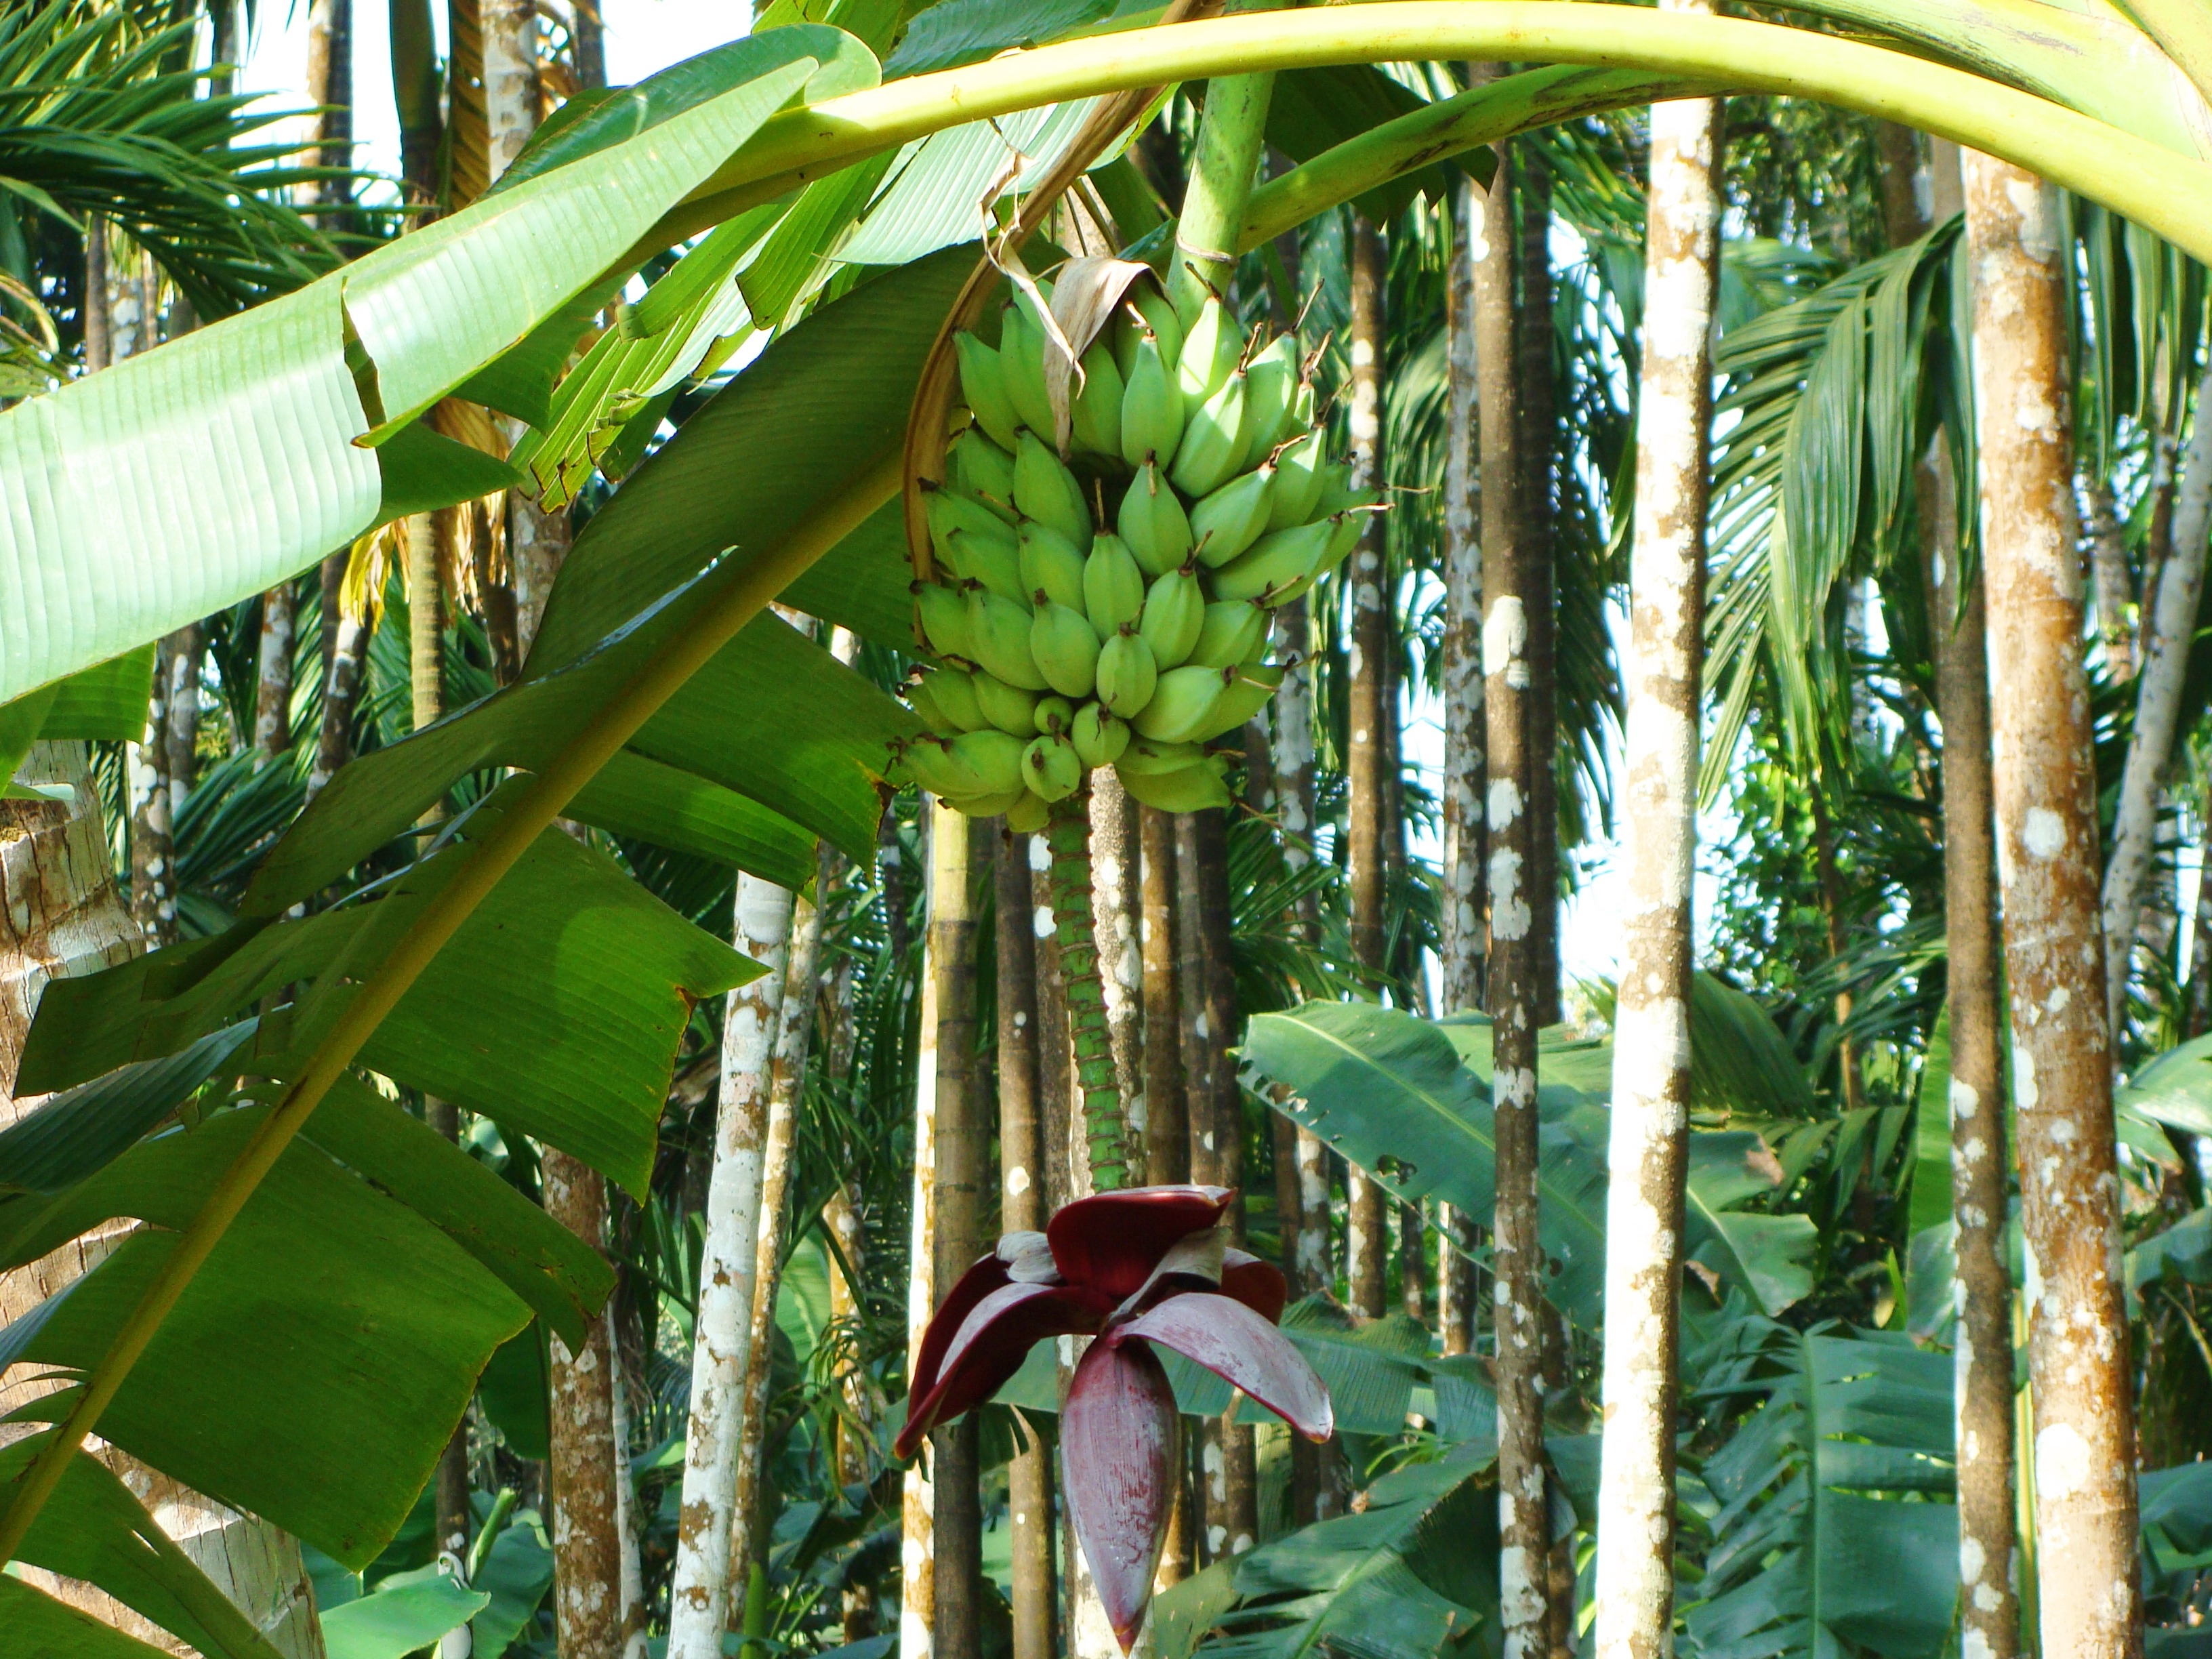
plant, fruit, flower, food, green, jungle, produce, crop, botany, banana, rainforest, plantation, india, bamboo, tropics, plantain, flowering plant, land plant, arecales, palm family, uttar kannada, arecanut orchard, malnad